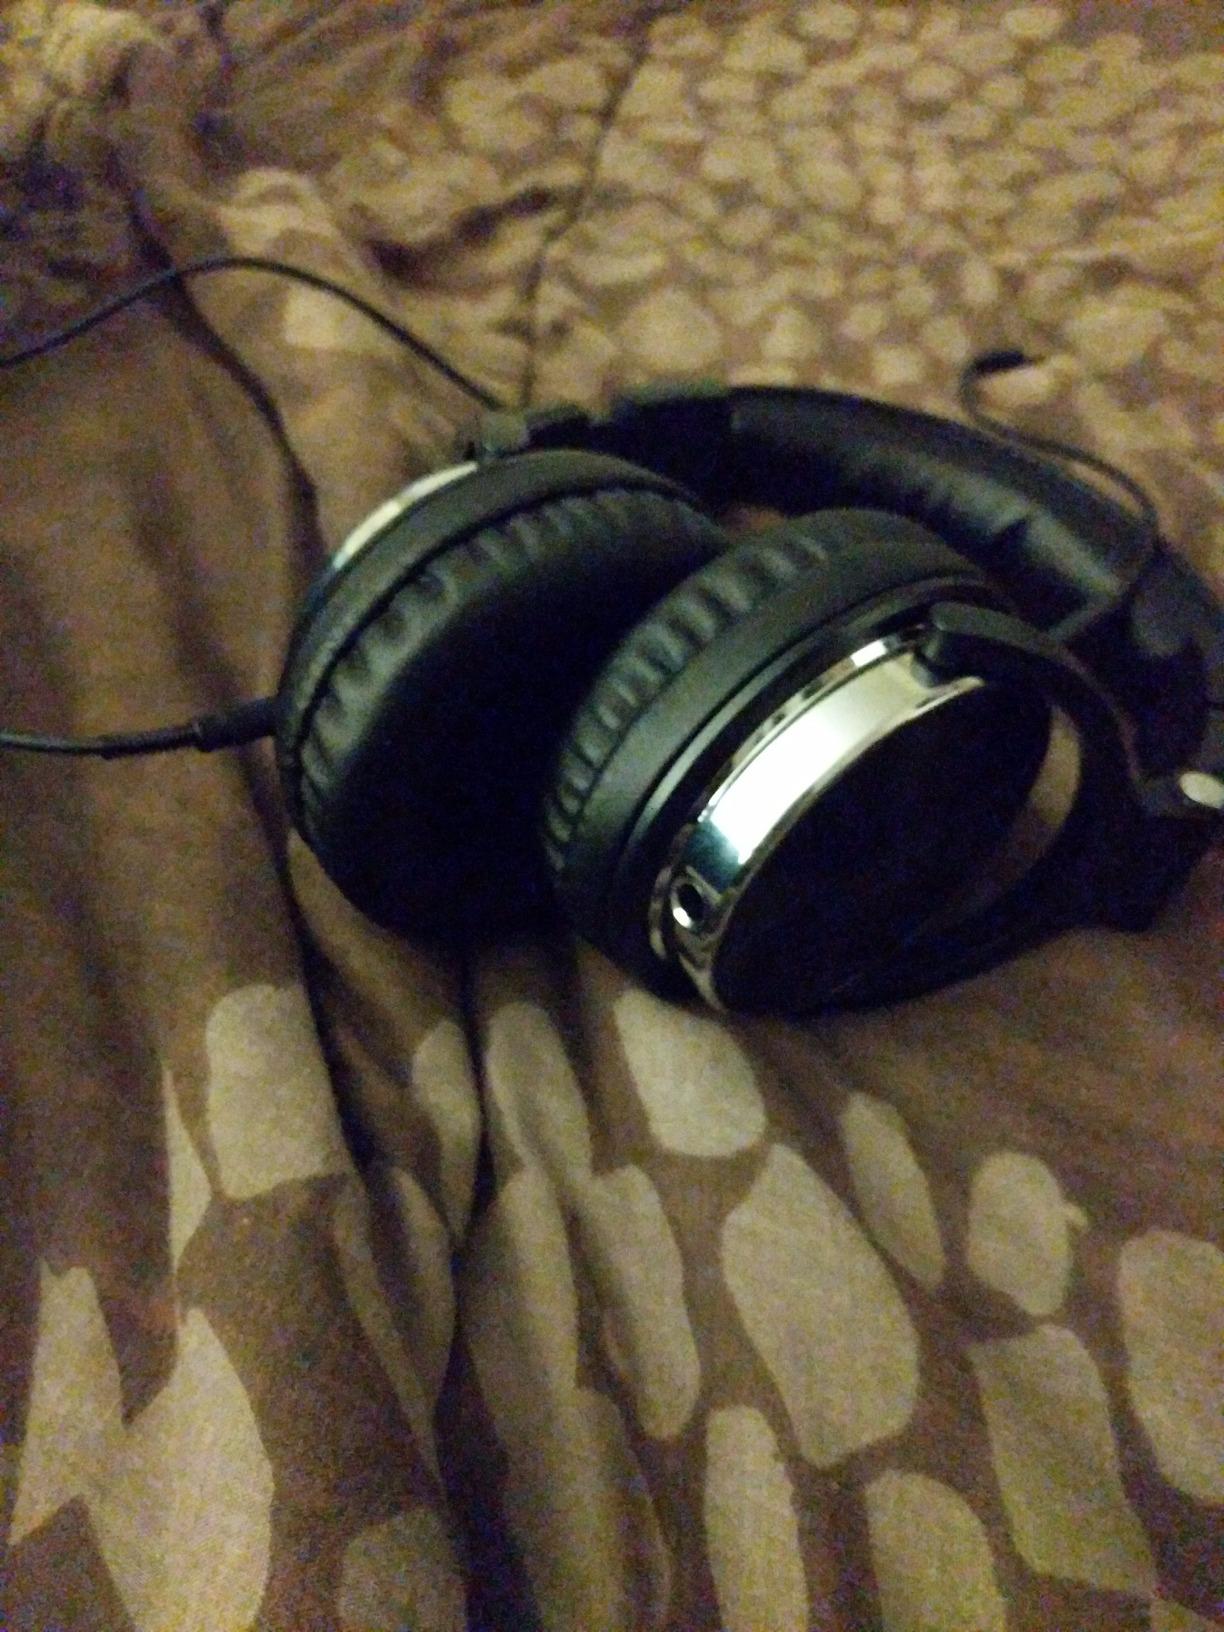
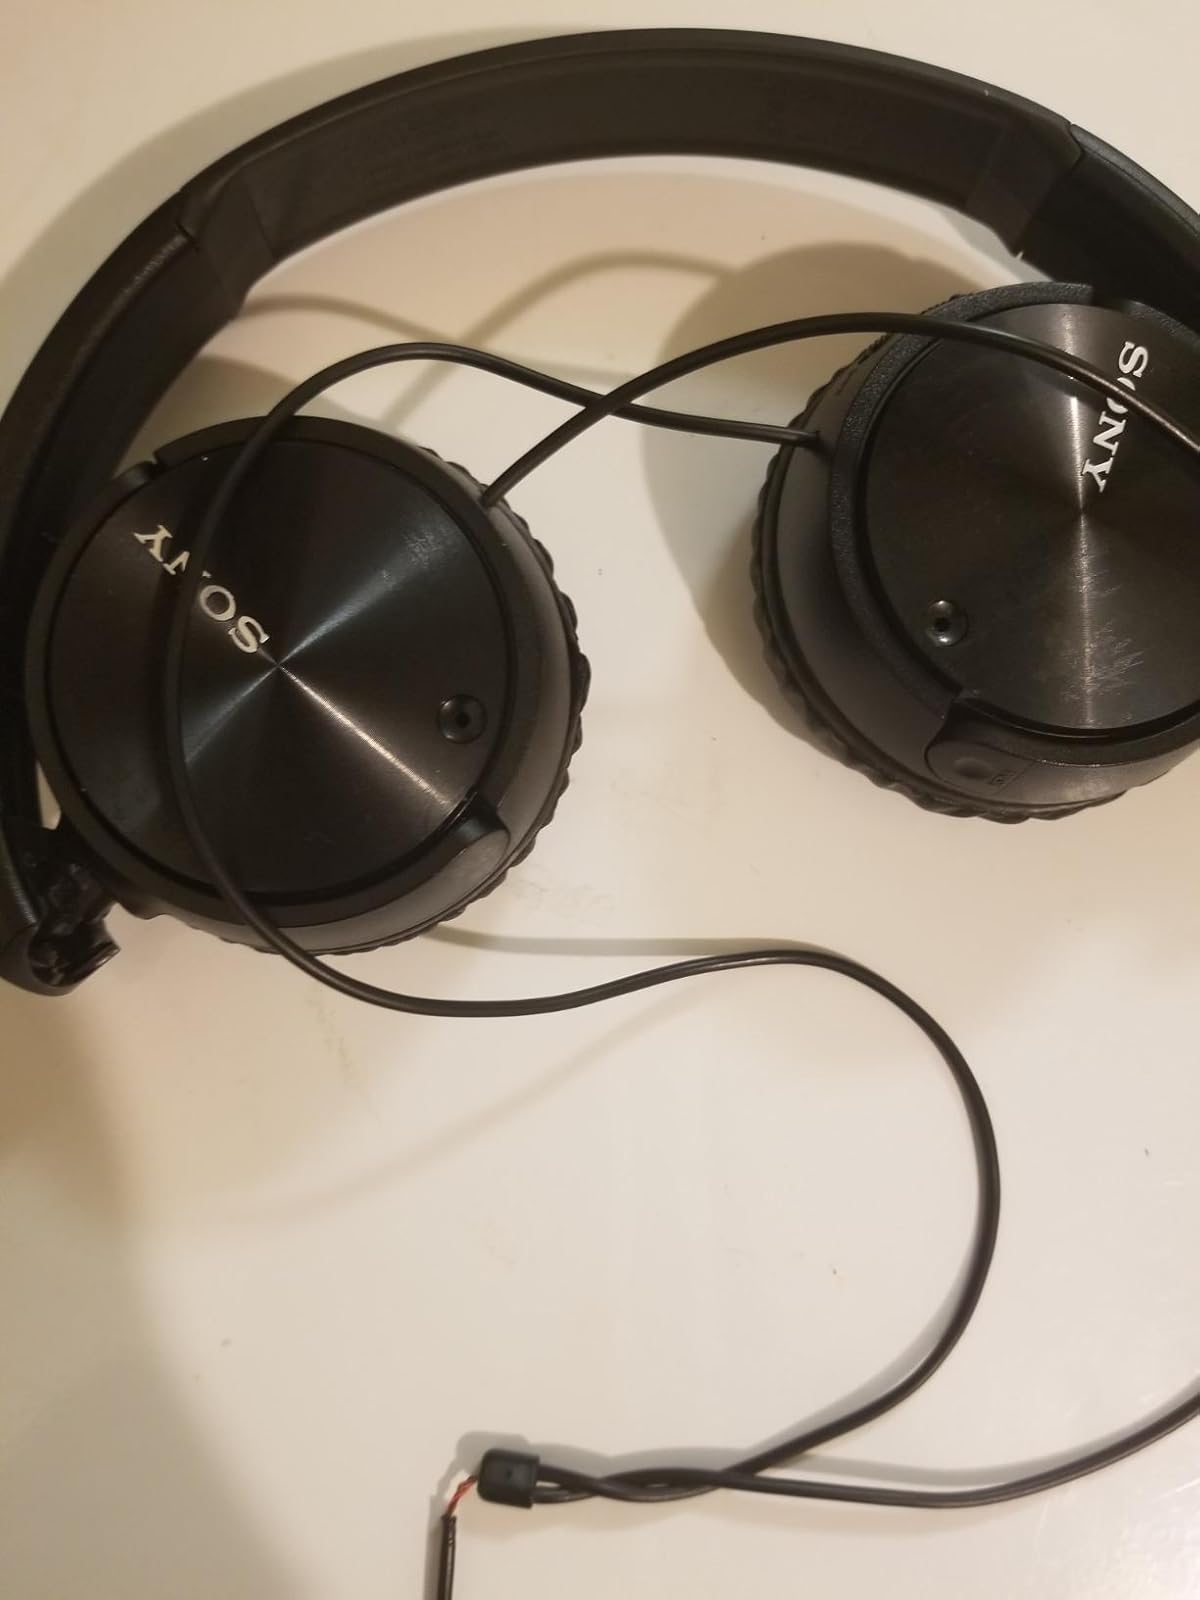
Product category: headphones
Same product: no